Royal Danish Navy

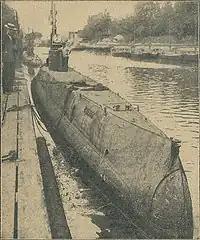
Danish submarine "Havmanden" during World War I

The navy was slowly rebuilt, but it was nowhere near its former size. Faith was nevertheless placed in the navy, interests in Africa and the Caribbean still receiving considerable attention. In 1845, a two-year research expedition was launched on the corvette "Galathea". In the Second Schleswig War (1864), the navy was still relatively small and old-fashioned, even though the Prussian Navy was even smaller. Only a few steam vessels were at hand and these had a large impact on the war, in the end Prussians were not very successful at sea. As a result, it was considered necessary for the navy to be modernised. By the outbreak of World War I (1914), the Danish navy was a very modern fleet, mainly equipped with armoured steam ships and only a very few sailing ships.